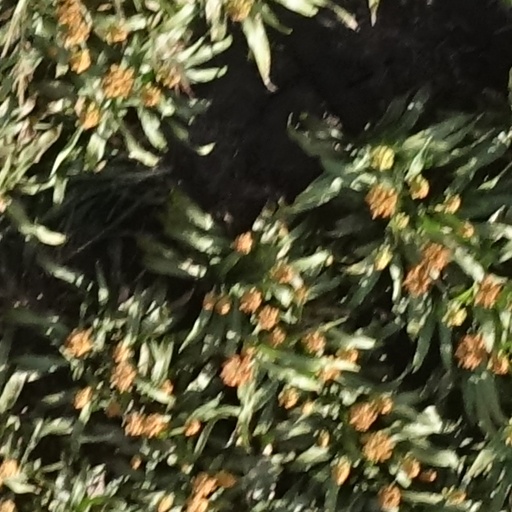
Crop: sorghum